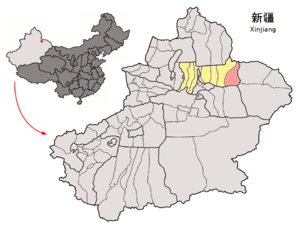
Le xian autonome kazakh de Mori est un district administratif de la région autonome du Xinjiang en Chine. Il est placé sous la juridiction de la préfecture autonome hui de Changji.